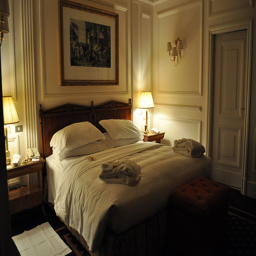
A bedroom with a large bed sitting between two lamps.
A bedroom with two robes and two side tables.
A bedroom with a bed two lamps, a rug and four pillows.
A King sized bed has white linens.
A bed that is waiting for someone that looks comfortable.